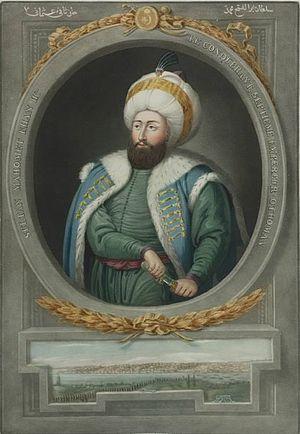
La chute de Constantinople ou prise de Constantinople est un siège historique qui aboutit, le 29 mai 1453, à la prise de la ville par les troupes ottomanes conduites par Mehmed II. Elle marque la disparition de l’Empire romain d'Orient, aussi qualifié d'Empire byzantin, et sa fin définitive en tant qu’entité politique et juridique.
Les Paléologue sont une famille noble d’origine grecque dont est issue la dernière dynastie ayant gouverné l'Empire byzantin. Originaires de Macédoine, les Paléologues s’illustrèrent surtout comme commandants militaires et gouverneurs de provinces. Après la quatrième croisade, divers membres de la famille s’établirent en Épire ou trouvèrent refuge dans l’Empire de Nicée voisin où Michel VIII usurpa le trône en 1259, reprit Constantinople et fut couronné empereur byzantin en 1261. Ses descendants gouvernèrent l’empire jusqu’à la chute de Constantinople aux mains des Turcs ottomans le 29 mai 1453. Pendant cette période, la famille Paléologue gouverna également, de façon intermittente, le despotat de Morée. D’autres s’établirent en Italie où une branche des Paléologues deviendra seigneur de Montferrat, héritage qui sera transféré ultérieurement à la famille Gonzague, qui régnait sur le duché de Mantoue. Le nom a également été porté par des familles phanariotes, sans qu’il soit démontrable s’il s’agit de descendants, de parents par alliance ou d’homonymes.